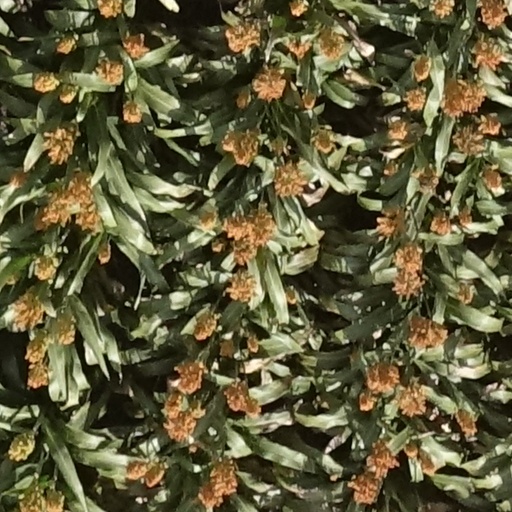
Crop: sorghum